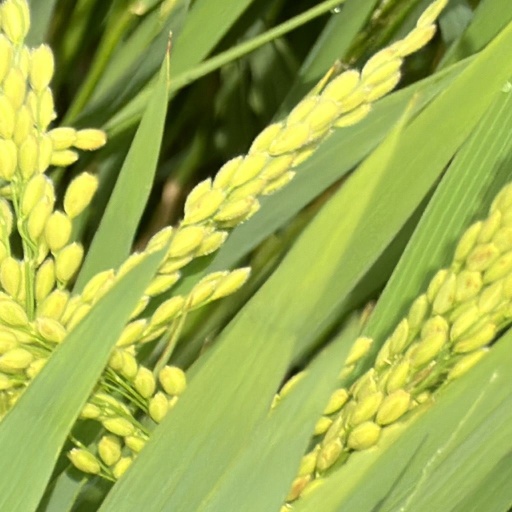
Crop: rice